Future predator

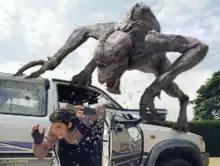
A future predator attacking Connor Temple (Andrew-Lee Potts)

The future predator is a fictional future apex predator in the British science fiction television programme "Primeval". The future predator was conceived by producers Tim Haines and Adrian Hodges and was designed by Daren Horley. Giant and flightless future descendants of bats, the predators are ruthless creatures that appear several times throughout the series. They were positively received and have been termed by some commentators as the "Daleks of "Primeval"" owing to their repeated appearances and how difficult they are to stop.